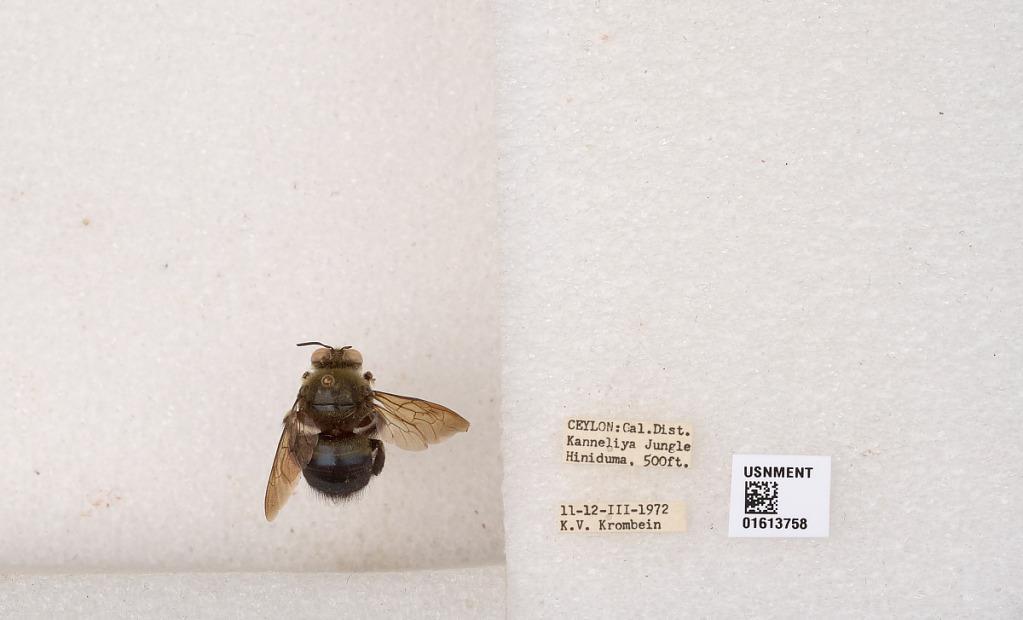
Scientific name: Xylocopa (Zonohirsuta) sp.
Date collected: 1972-3-11
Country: Sri Lanka
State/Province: Southern
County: Galle
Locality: Kanneliya Jungle, Hiniduma